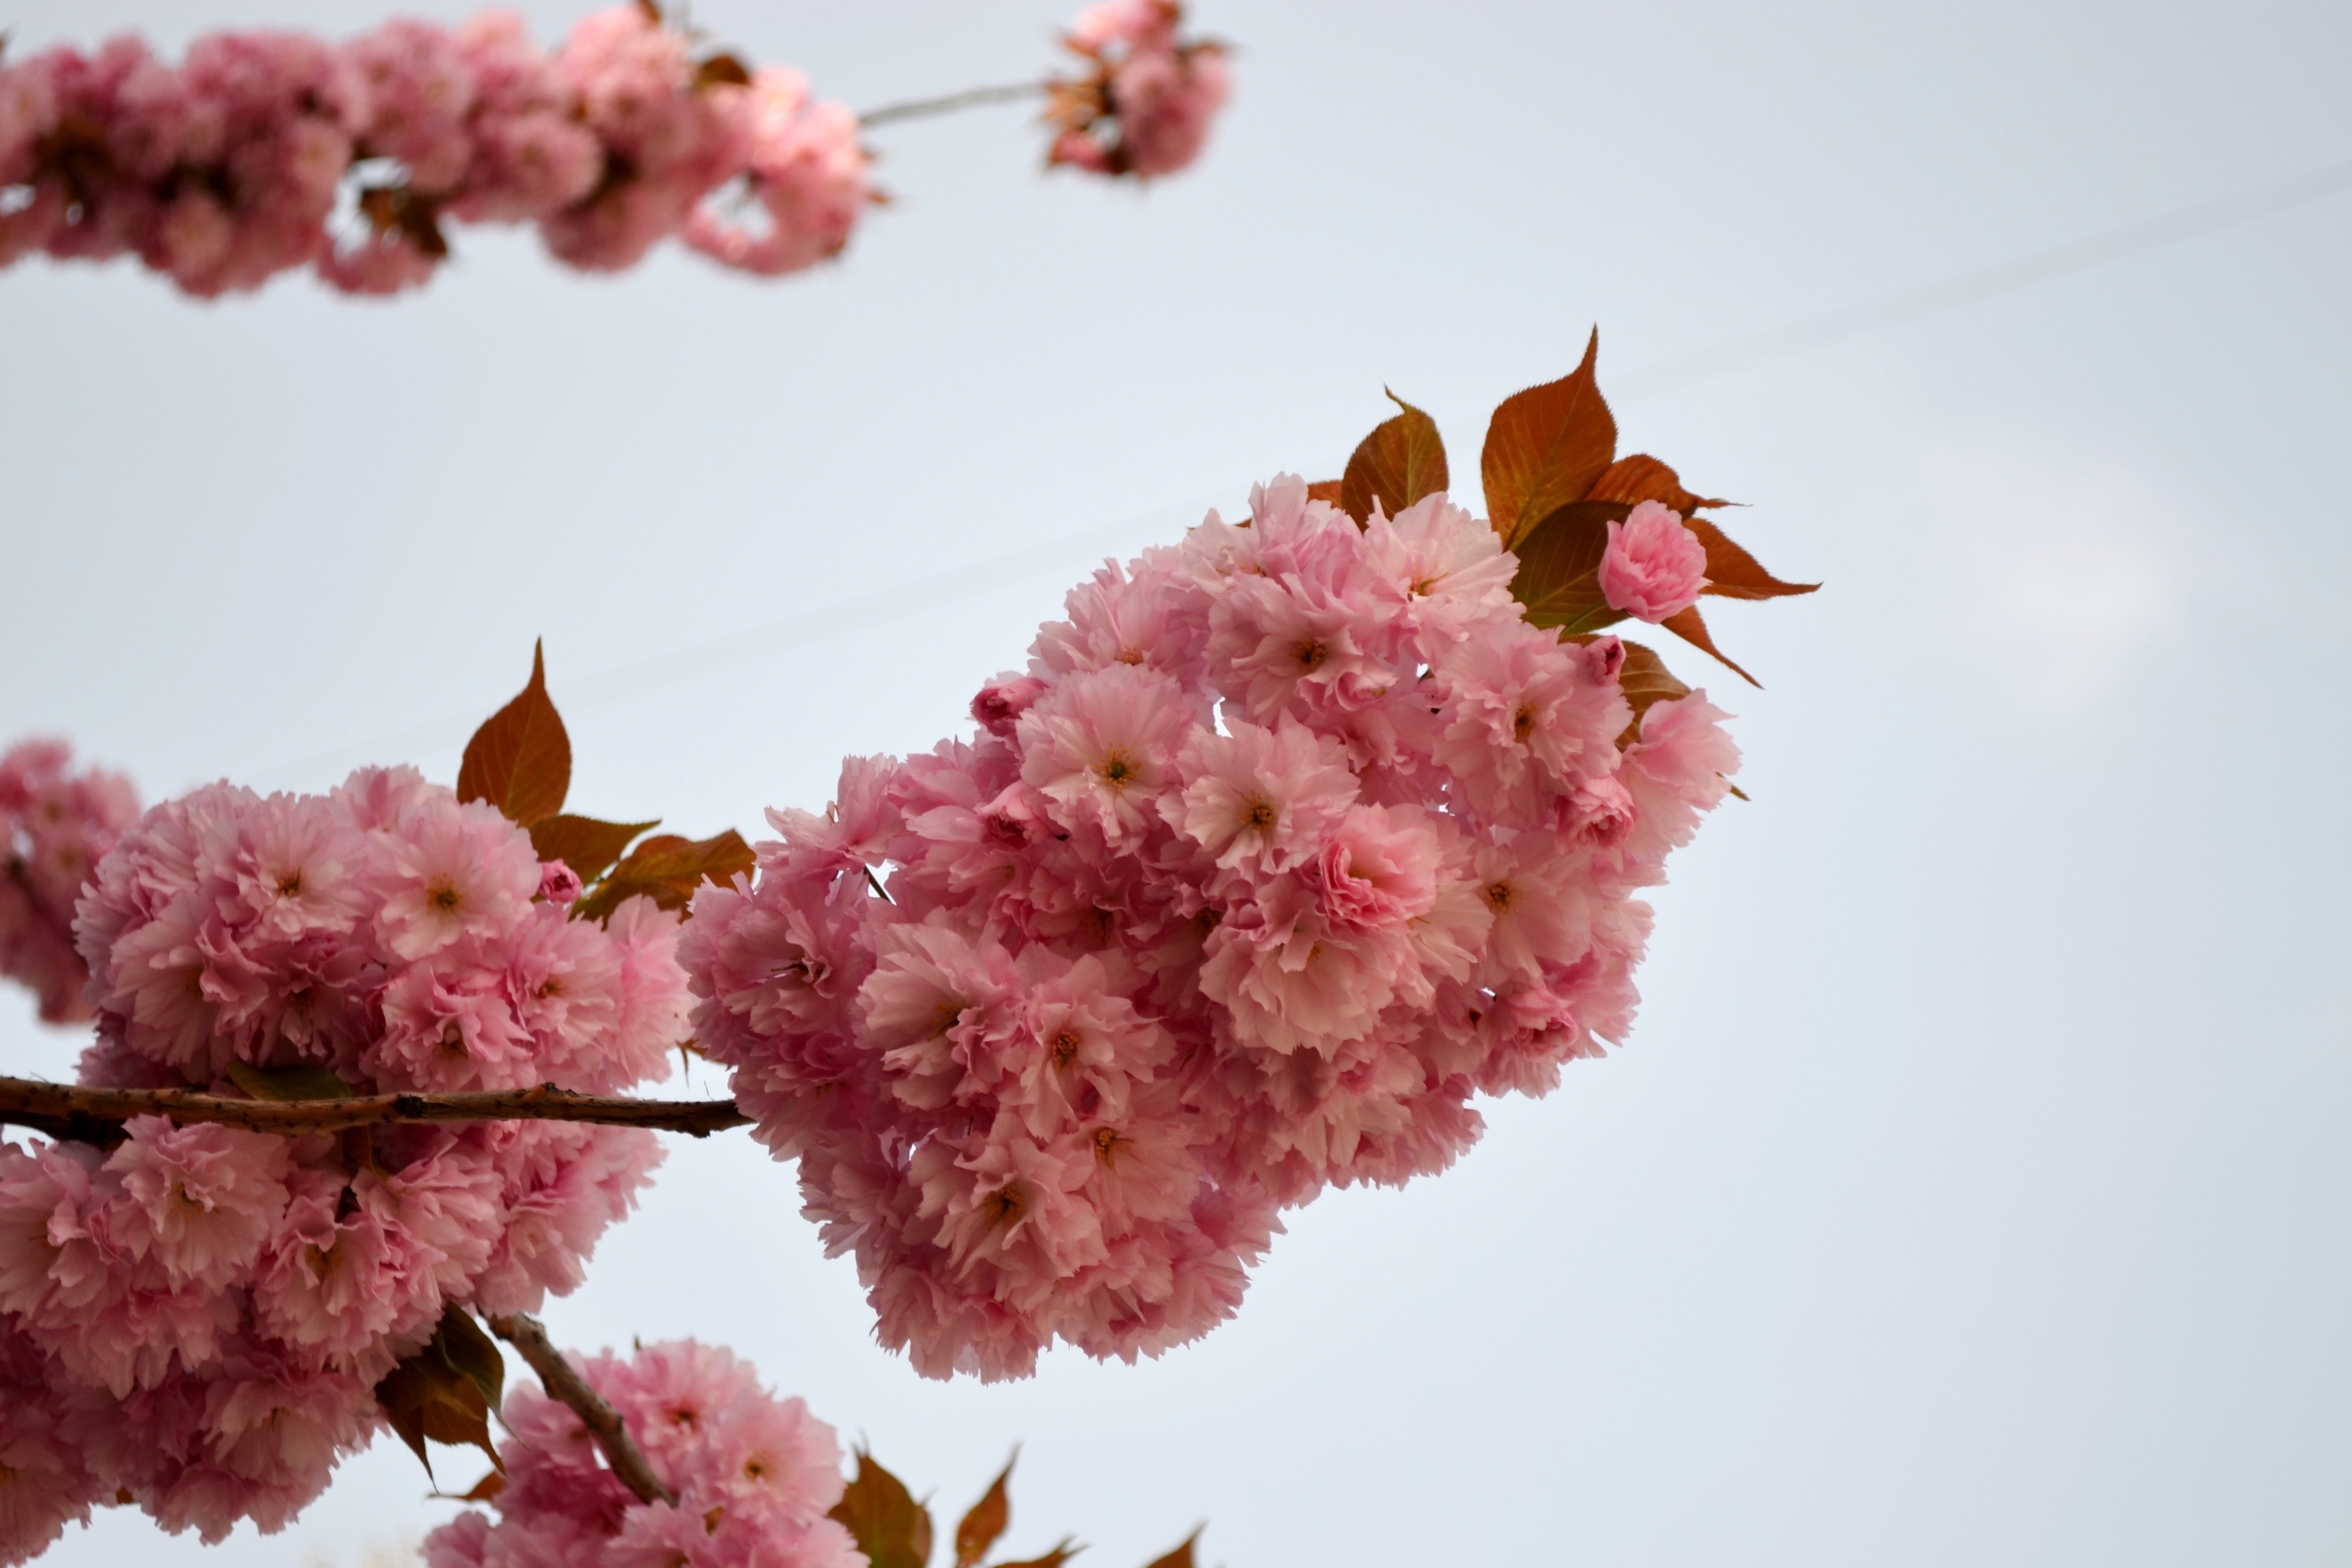
branch, blossom, plant, flower, petal, food, spring, red, produce, pink, flora, season, cherry blossom, sakura, cherry, macro photography, flowering cherry